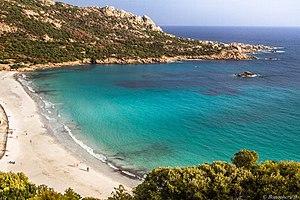
vue de la plage de Roccapina
Roccapina est un cap situé au sud de la façade littorale occidentale de la Corse.